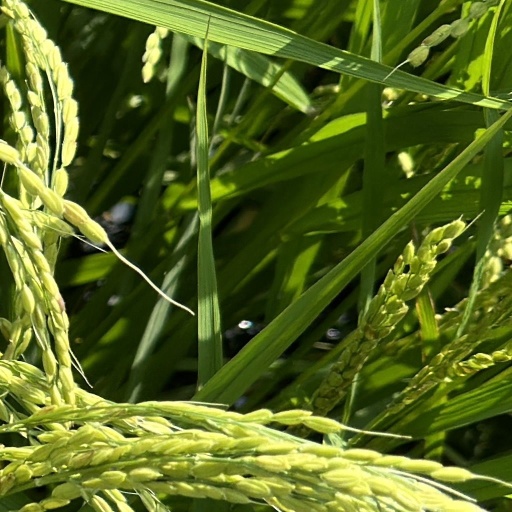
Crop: rice